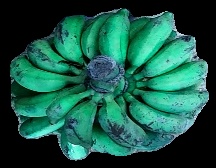
Variety: rasbale
Grade: grade3